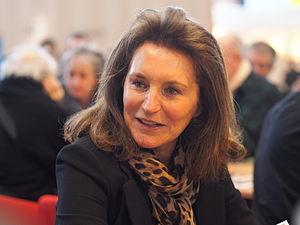
Cécilia Attias au Salon du livre de Paris, le dimanche 23 mars 2014.